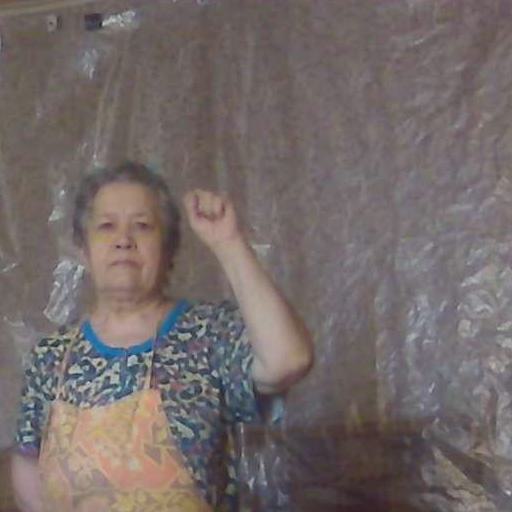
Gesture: fist